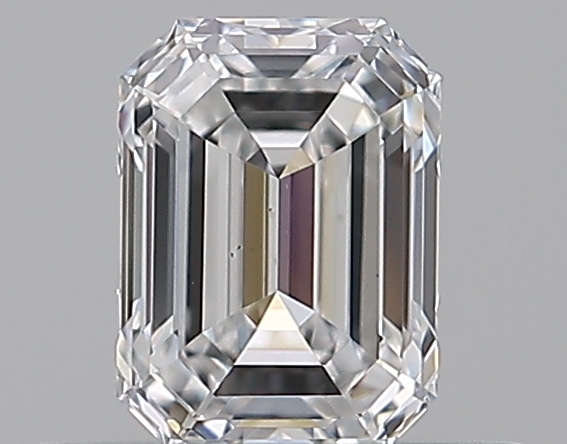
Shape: emerald
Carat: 0.5
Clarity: VS1
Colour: E
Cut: EX
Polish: EX
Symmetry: VG
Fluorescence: N
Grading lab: GIA
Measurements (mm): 5.18 x 3.82 x 2.53